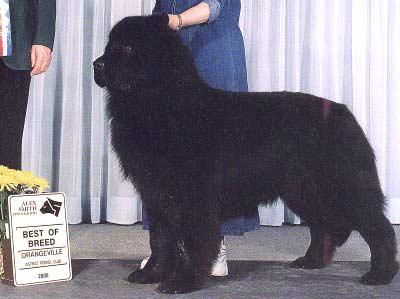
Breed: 215-n000031-Newfoundland